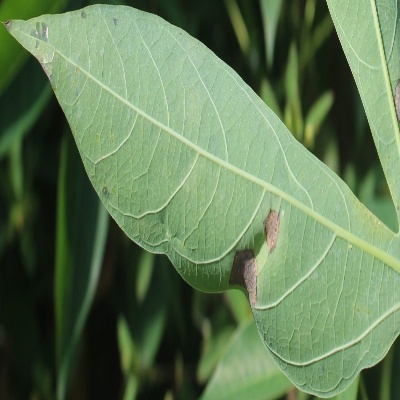
Crop: Cassava
Condition: bacterial blight